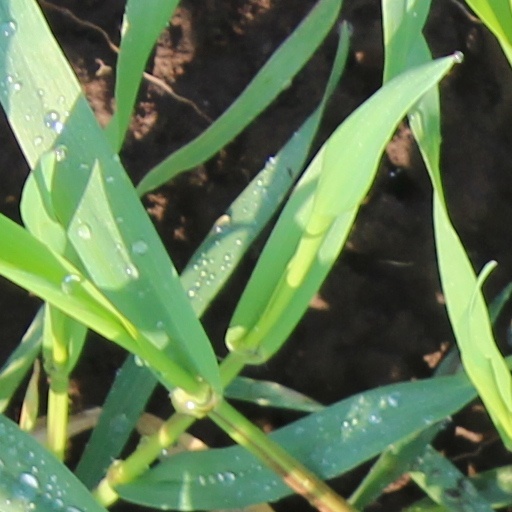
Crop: wheat